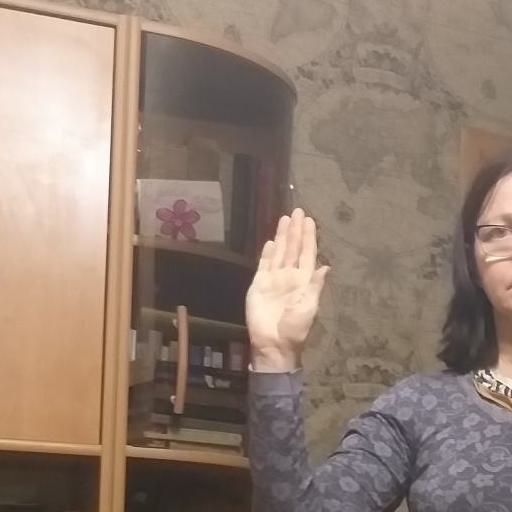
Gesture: stop